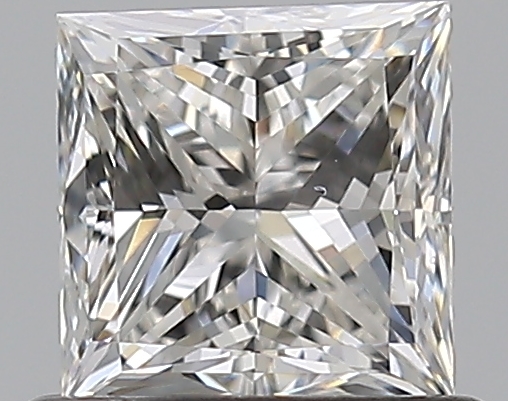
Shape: princess
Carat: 0.7
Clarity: VS2
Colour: H
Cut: VG
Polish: EX
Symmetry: VG
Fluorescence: M
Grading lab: GIA
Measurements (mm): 4.81 x 4.67 x 3.51